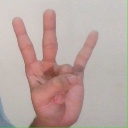
अक्षर: क्ष